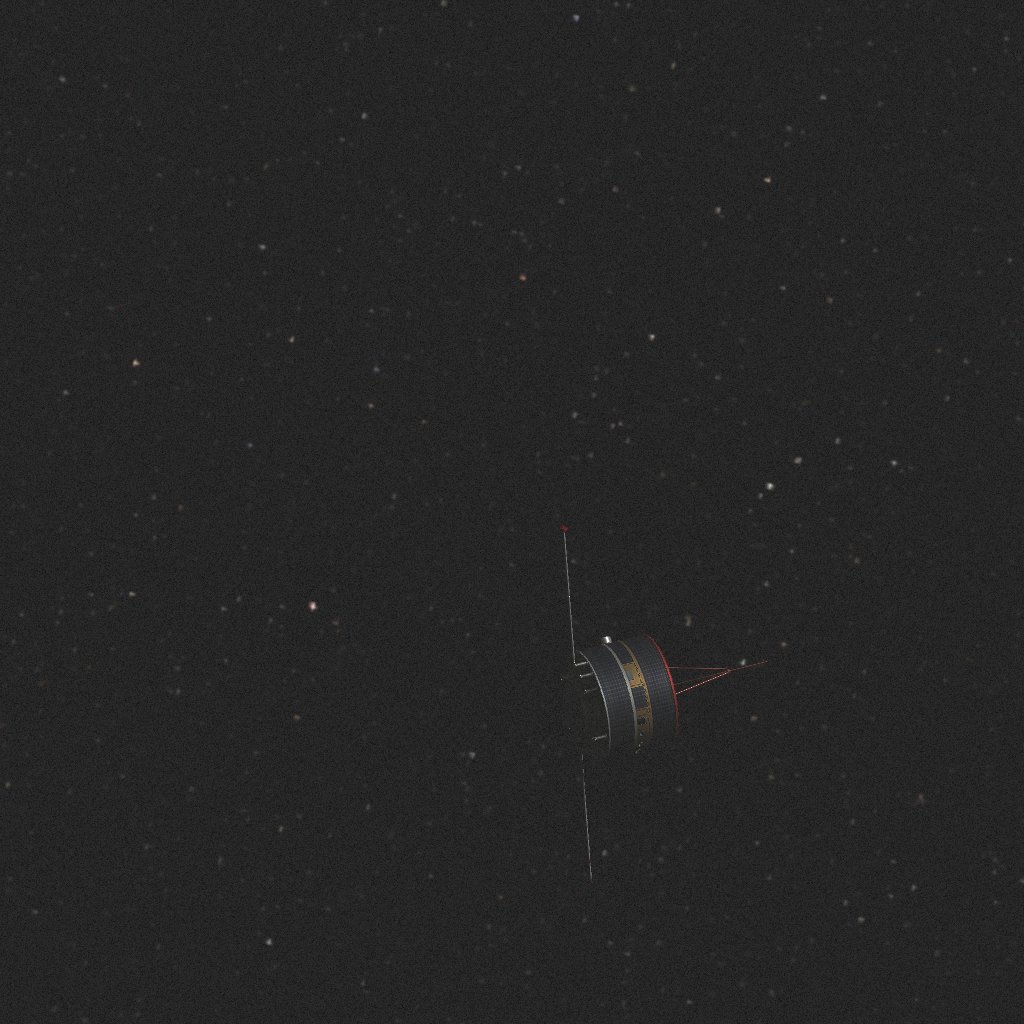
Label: double_star